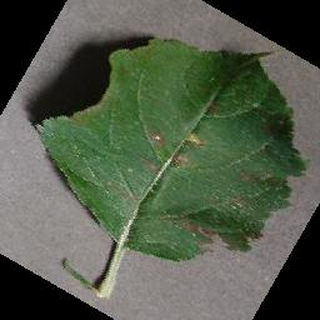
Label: apple_cedar_apple_rust